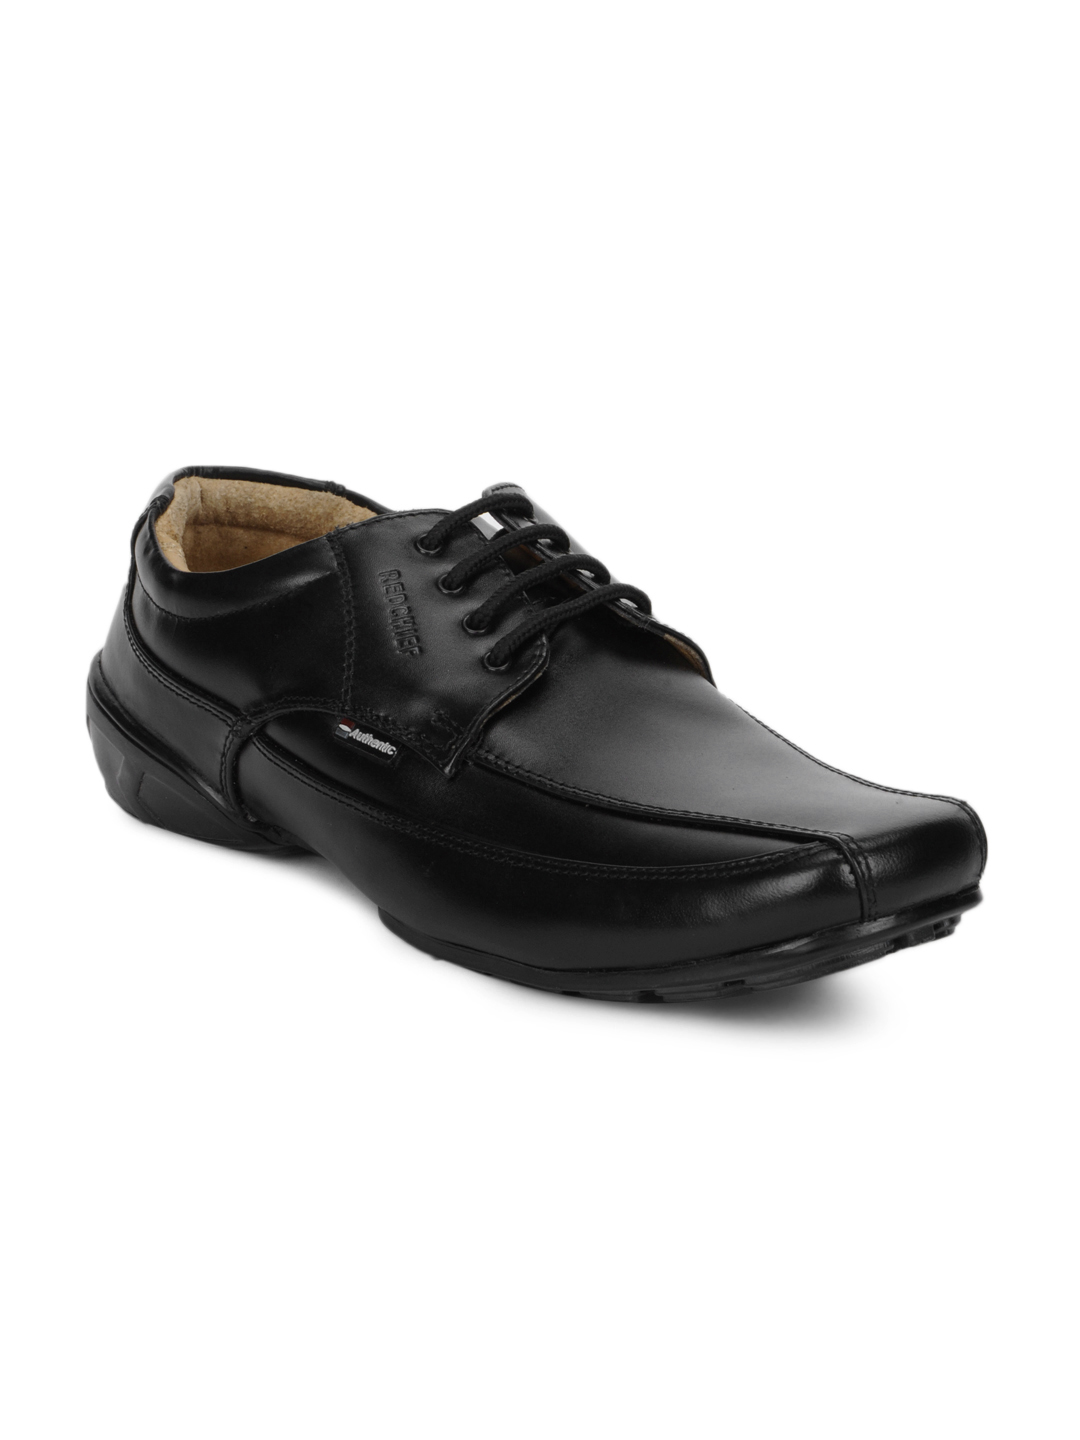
Red Chief Men Black Formal Shoes
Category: Footwear / Shoes / Formal Shoes
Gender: Men
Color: Black
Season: Winter 2018
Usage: Formal